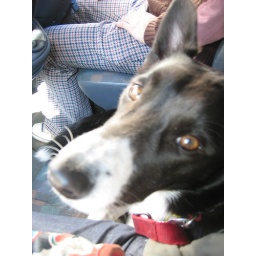
my friends dog in their van going off to the park